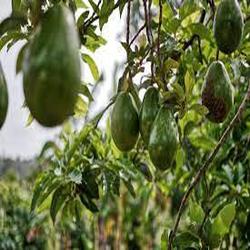
Label: Avocado